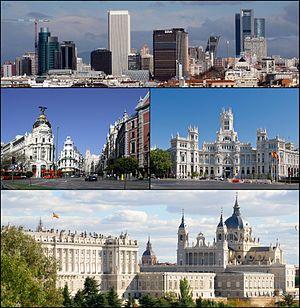
Madrid /ma.dʁid/ est la capitale et la plus grande ville d'Espagne. Située dans la partie centrale du royaume d'Espagne, elle est également la capitale et la ville la plus peuplée de la Communauté de Madrid. En tant que capitale d'État, elle abrite la plupart des institutions politiques du pays, dont la résidence royale, le siège du gouvernement et le Parlement.